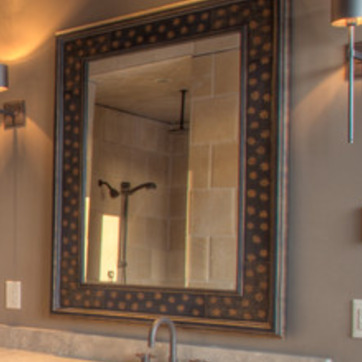
Material: mirror